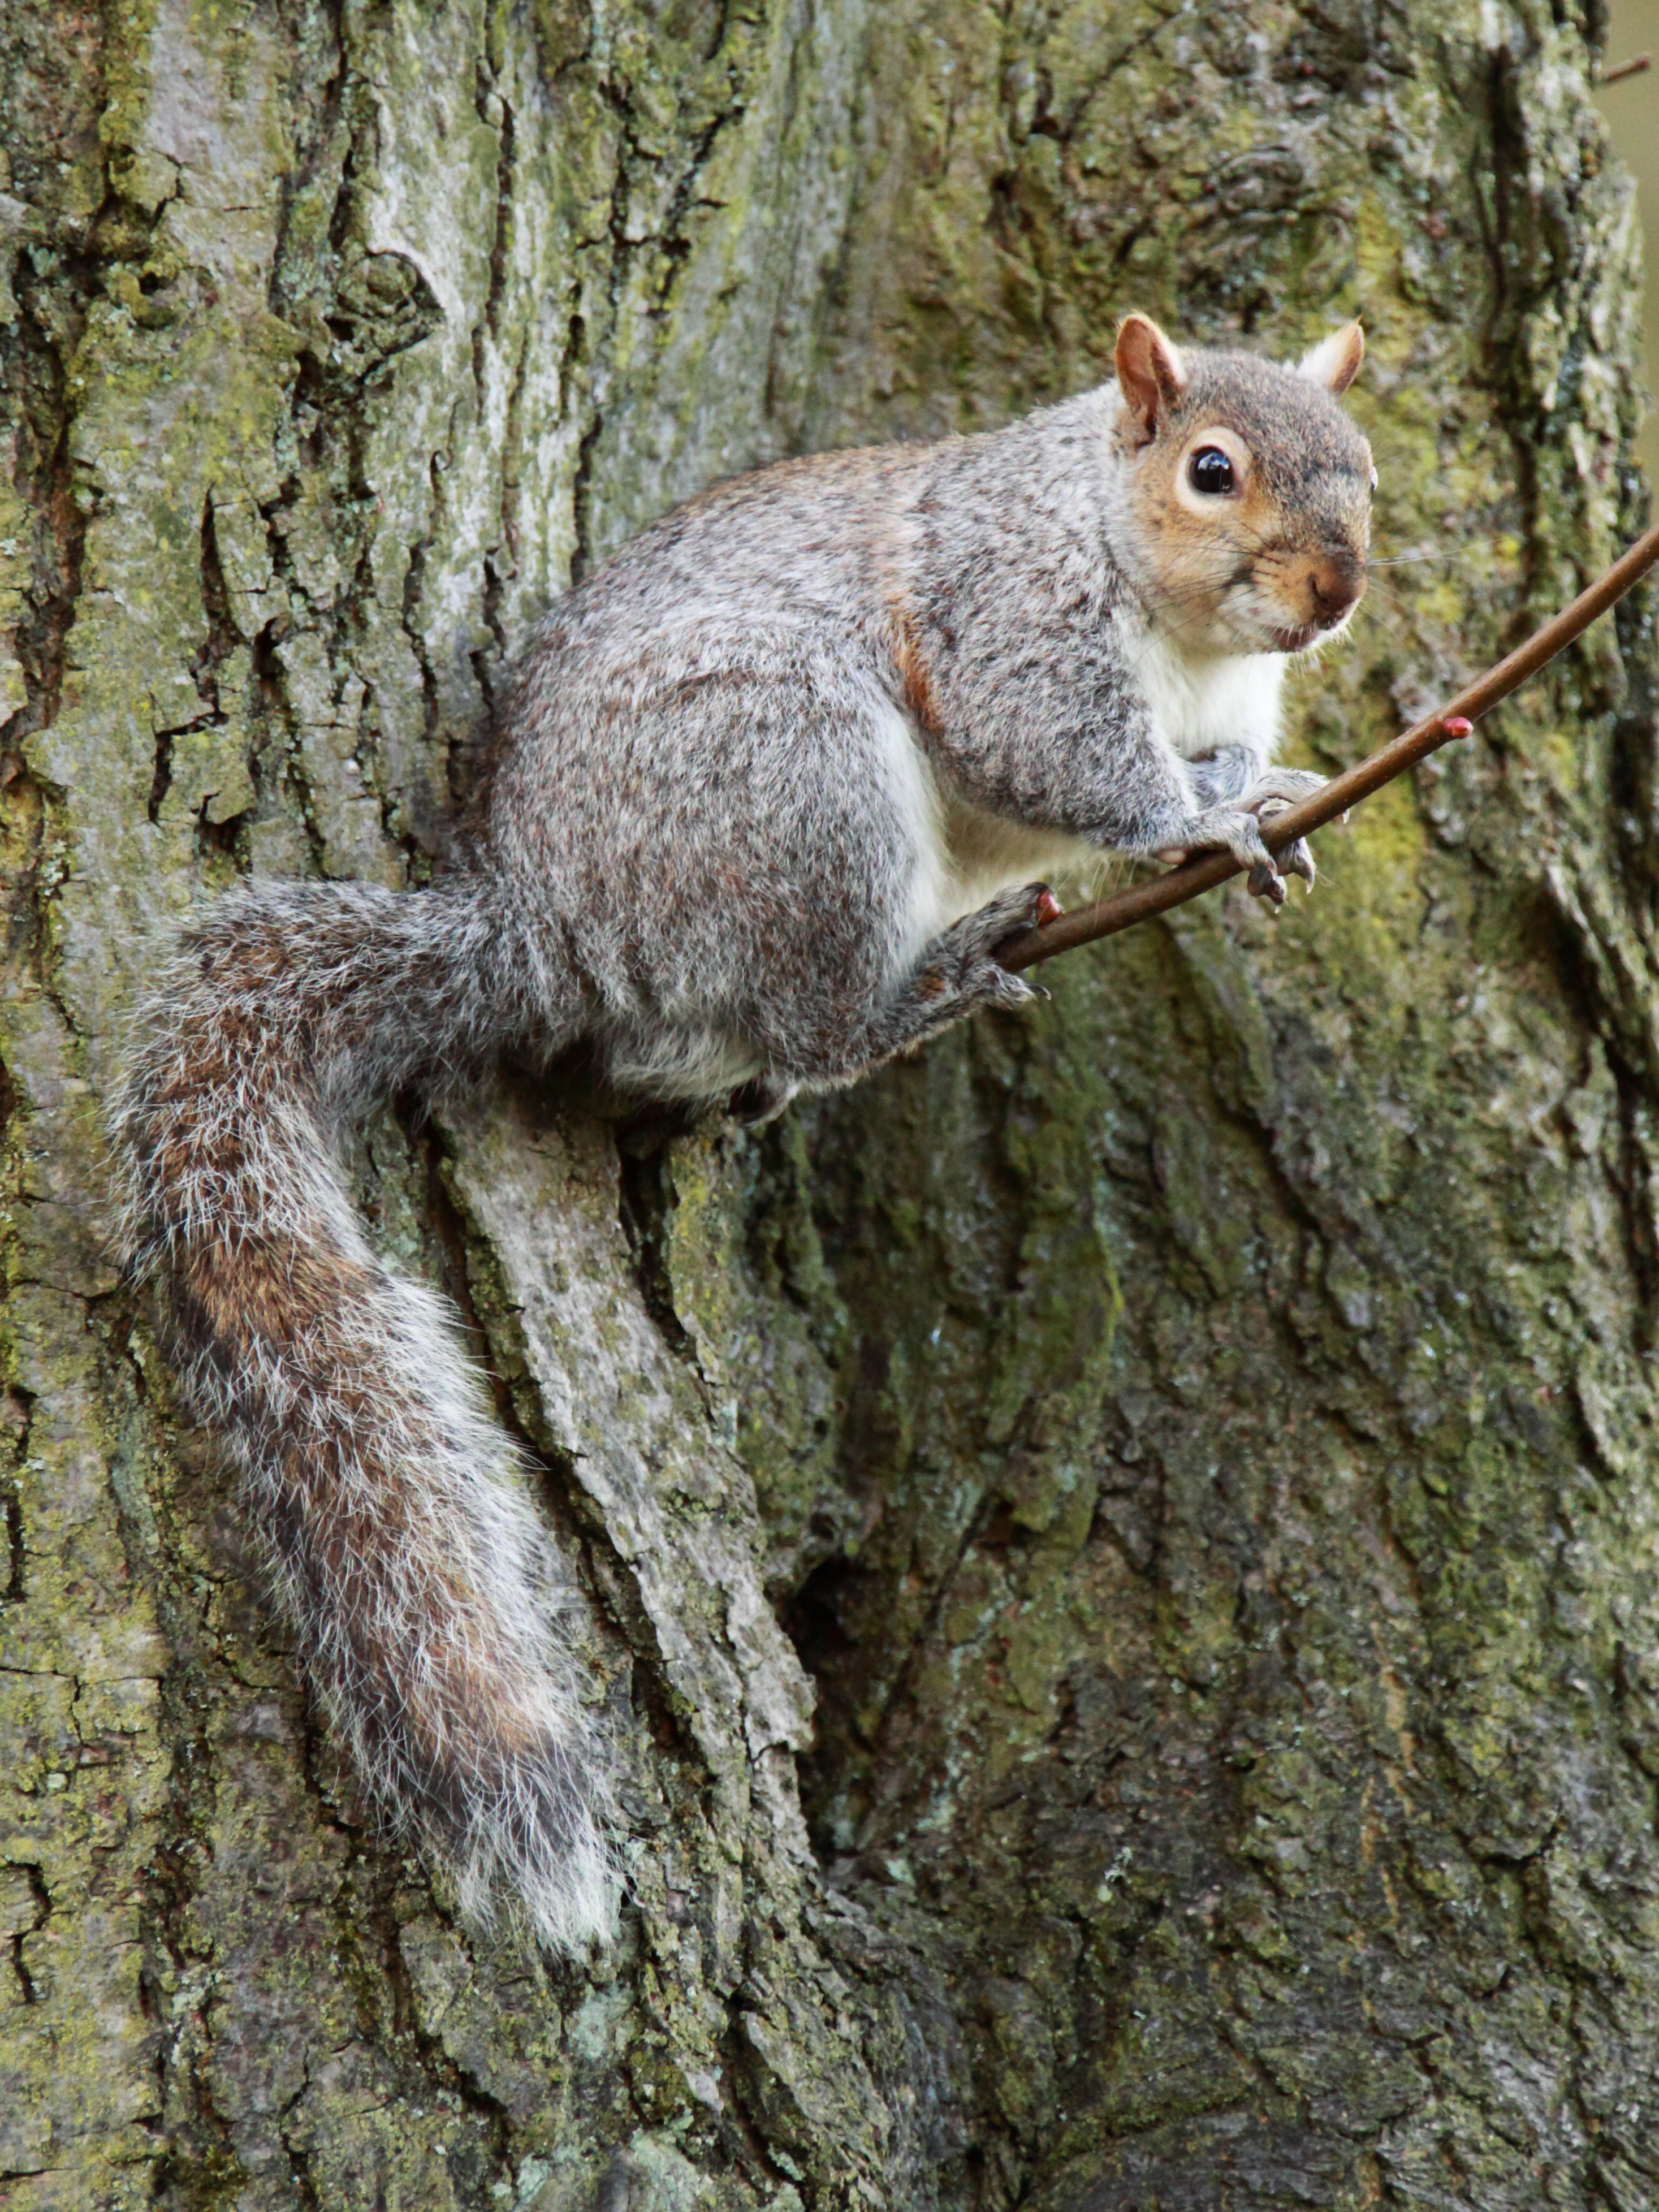
tree, branch, animal, cute, looking, wildlife, wild, fur, fluffy, park, brown, mammal, squirrel, ear, rodent, fauna, nose, eyes, lovely, tail, vertebrate, fox squirrel